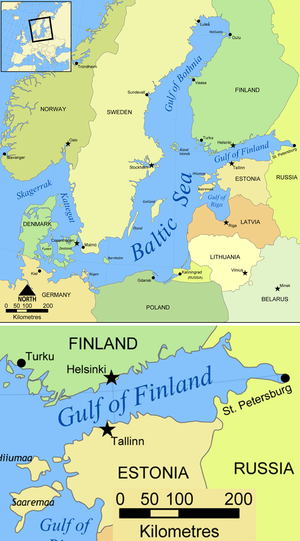
Le golfe de Finlande est un bras oriental de la mer Baltique séparant la Finlande de l'Estonie. Le delta de la Neva, au fond de ce golfe à l'est, offre une ouverture maritime à la Russie.